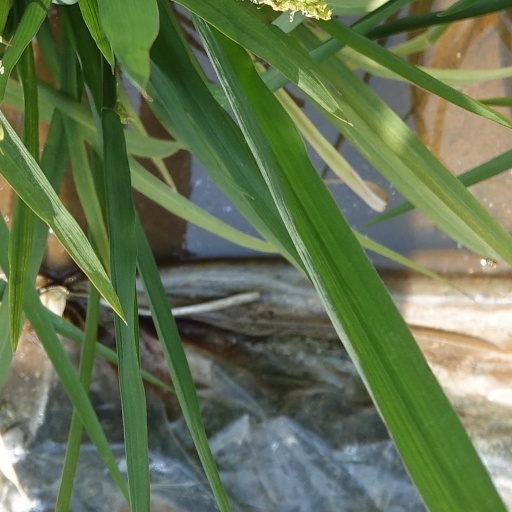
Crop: rice